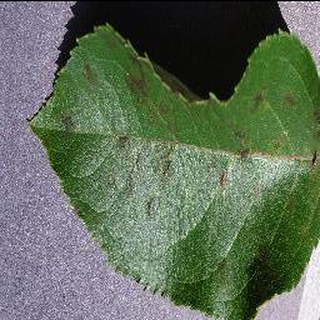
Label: apple_apple_scab